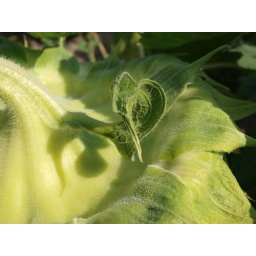
A sunflower field near Au Gres, Michigan